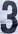
Number: 3